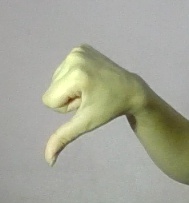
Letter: waw